Independent record label

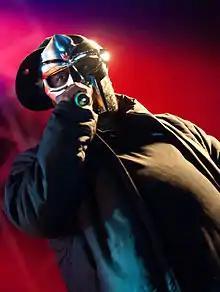
MF DOOM, one of the pioneering artists of the underground hip hop scene, whose success helped bring attention to independent hip hop releases and influenced many musicians.

In 2001, Daptone Records records would be founded in New York, a funk and soul label known for Sharon Jones, Charles Bradley and a lot of the musicians who would appear on Amy Winehouse's "Back to Black" album in 2006. As the indie hip hop or underground hip hop scene began to grow, so did the attraction of creating independent labels for the genre. MF Doom and Madlib's collab album "Madvillainy" sold over 150,000 copies, making it Stones Throw Records highest selling underground album.